Karachi

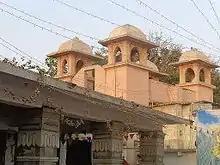
Shri Laxmi Narayan Mandir

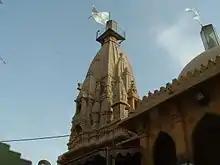
Shri Swami Narayan Mandir

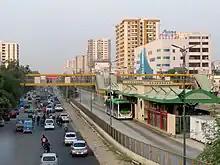
Greenline Metrobus Karachi

Karachi is a religiously homogeneous city with more than 96 per cent of its population adhering to Islam. "Karachiites" adhere to numerous sects and sub-sects of Islam, as well as Protestant Christianity, and community of Goan Catholics. The city also is home to large numbers of Hindus, and a small community of Zoroastrians and Parsi's. According to Nichola Khan Karachi is also the world's largest Muslim city. Prior to Pakistan's independence in 1947, the religious demographics of the city was estimated to be 51.1% Hindu, 42.3% Muslim, with the remaining 7% primarily Christians (both British and native), Sikhs, Jains, with a small number of Jews. Following the independence of Pakistan, the vast majority of Karachi's Sindhi Hindu population left for India while Muslim refugees from India, in turn, settled in the city. This mass migration dramatically changed the religious demographics of the city.